Seattle Seahawks

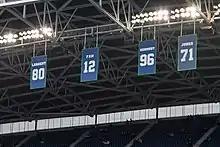
Seahawks' retired numbers at Lumen Field.

On April 3, 2012, Nike, which took over as the official uniform supplier for the league from Reebok, unveiled new uniform and logo designs for the Seahawks for the 2012 season. The new designs incorporate a new accent color, "Wolf Grey", and the main colors are "College Navy" and "Action Green". The uniforms incorporate "feather trims", multiple feathers on the crown of the helmet, twelve feathers printed on the neckline and down each pant leg to represent the "12th Man", referring to the team's fans. The Seahawks have three different jersey colors: navy blue, white, and an alternate grey jersey. The Seahawks will have three different pants: navy blue with green feathers, gray with navy blue feathers, and white with navy blue feathers. Their new logo replaces the Seahawk blue with wolf grey. Altogether, there are nine different uniform combinations possible.